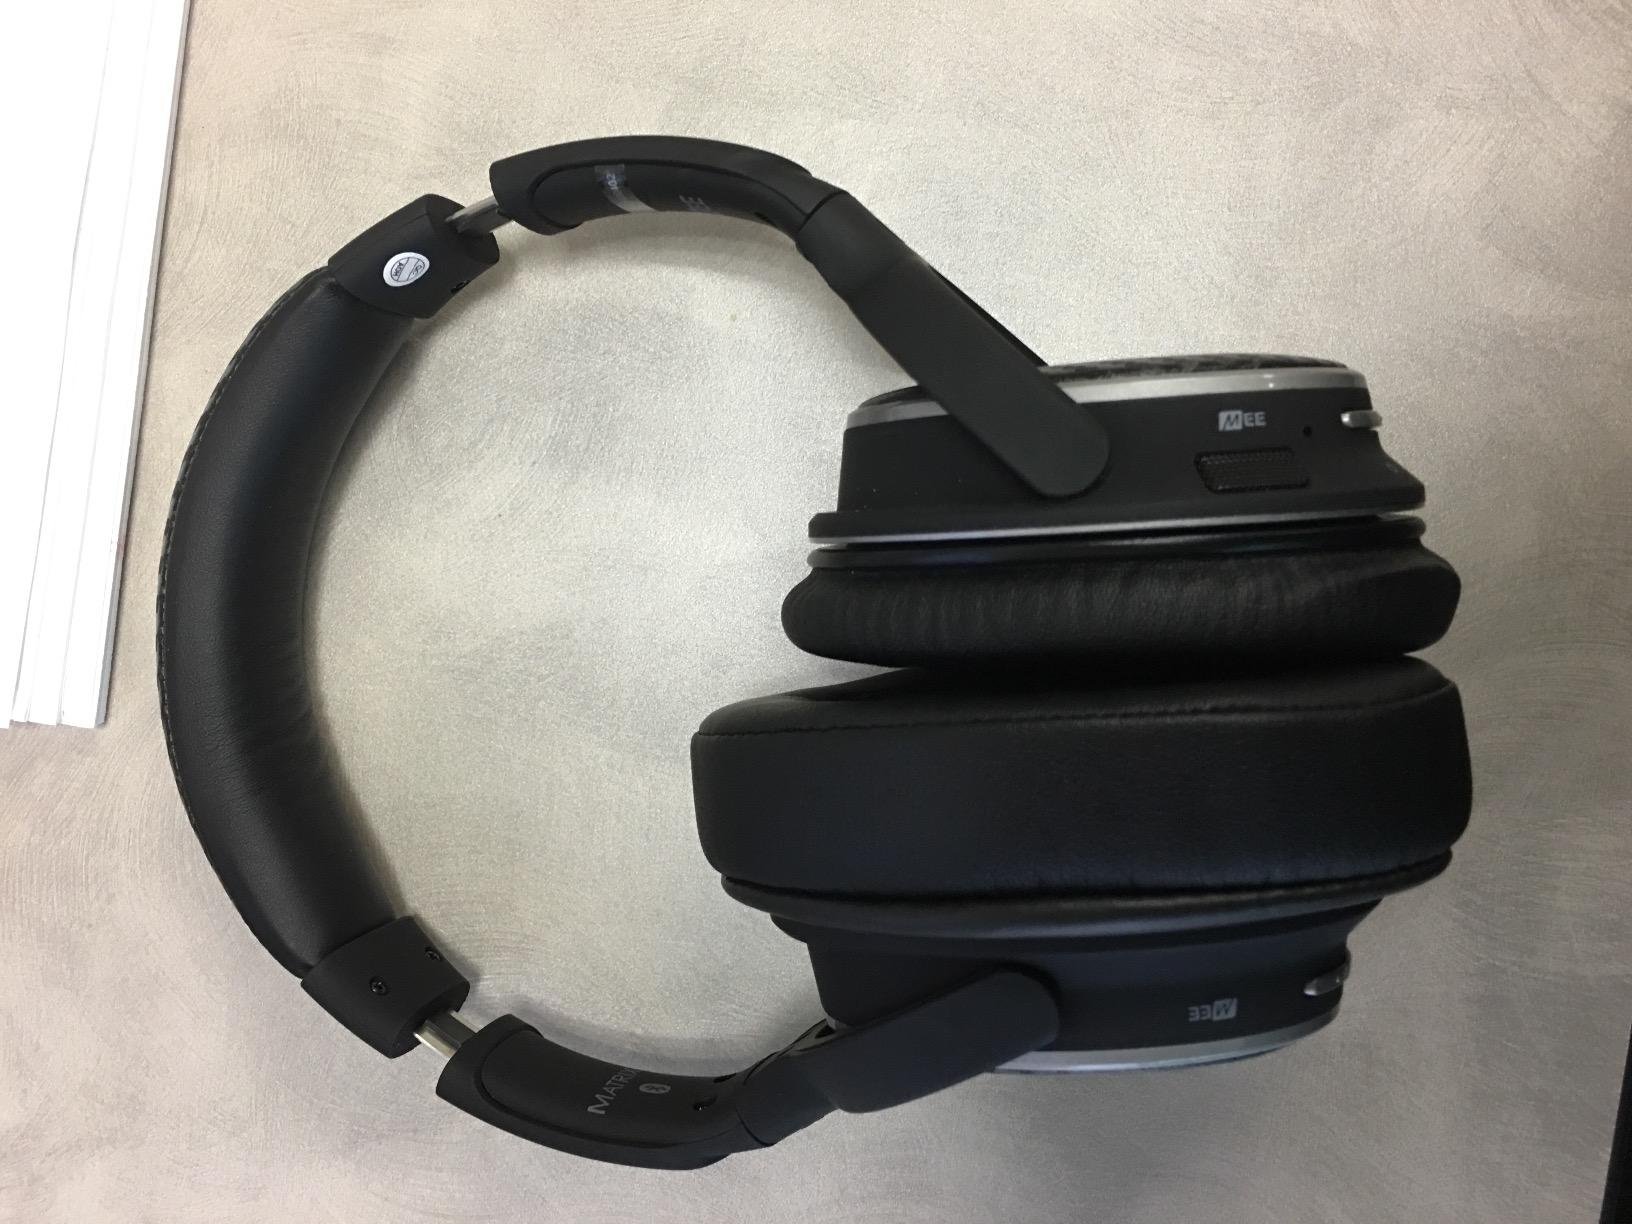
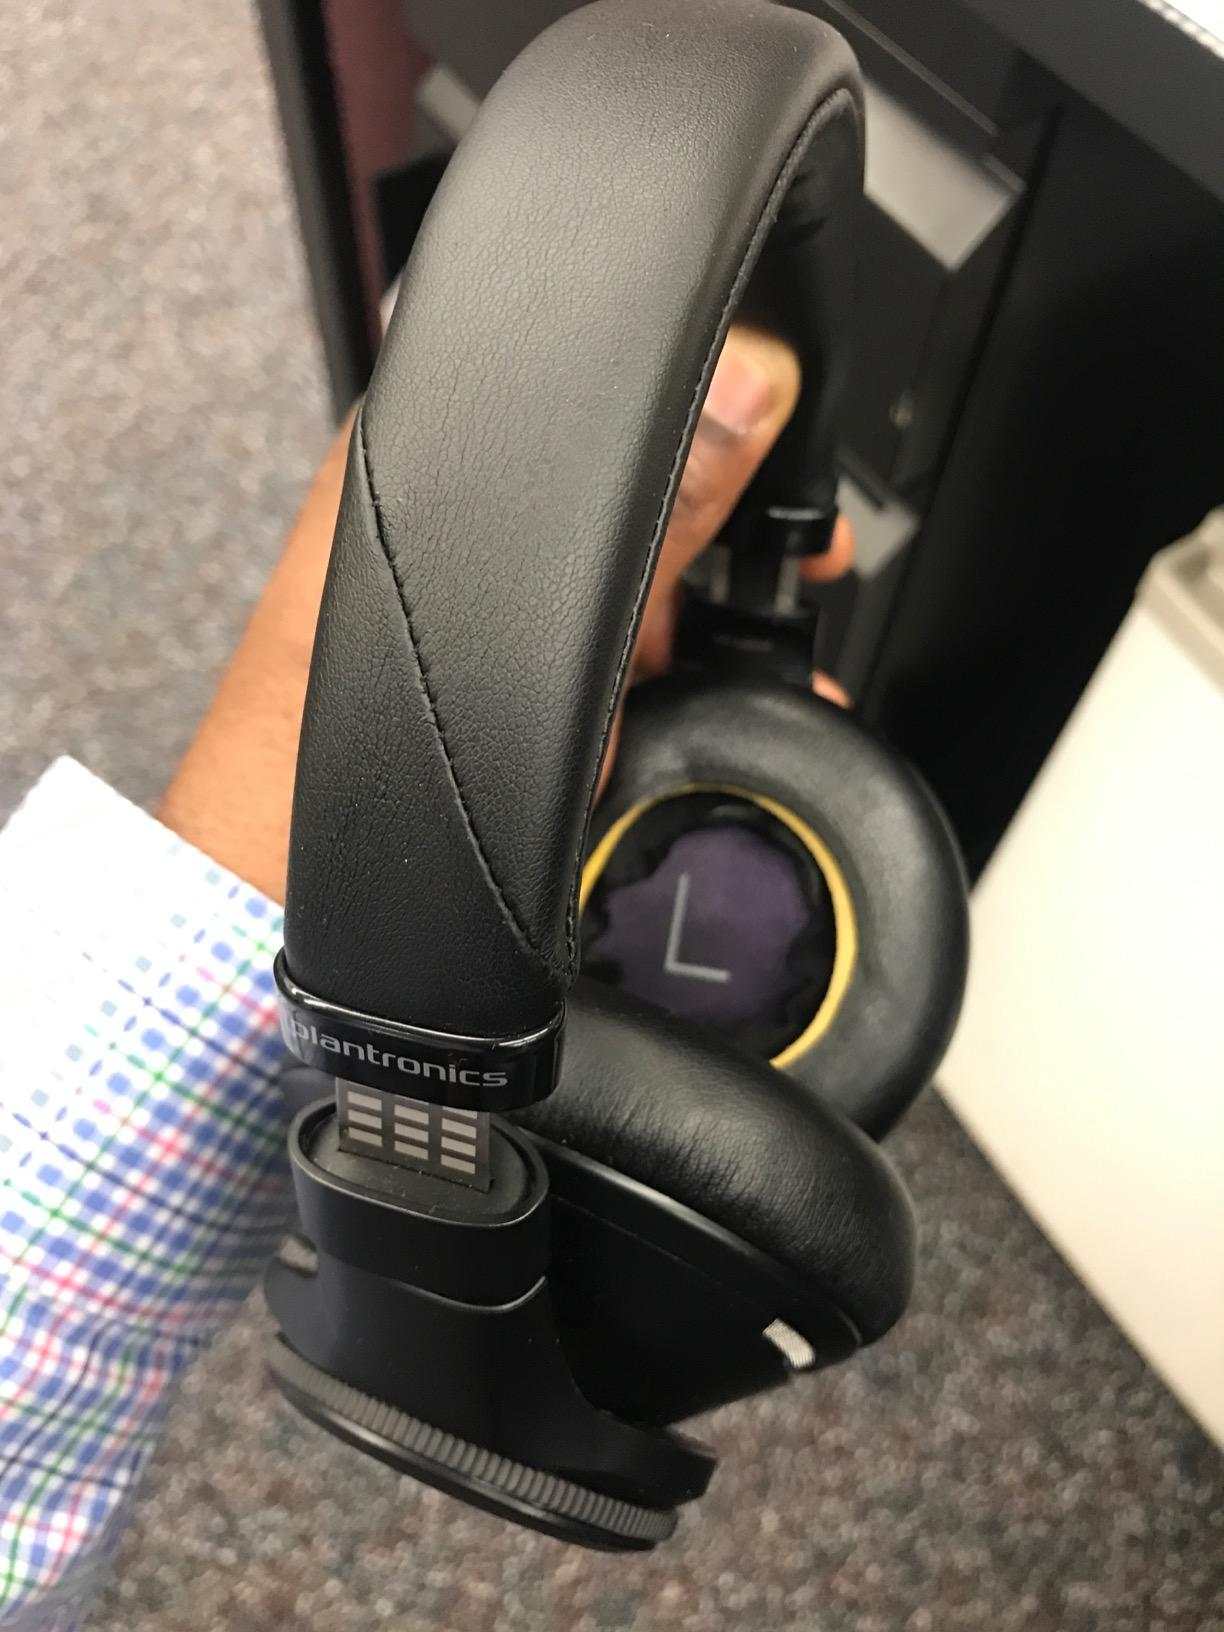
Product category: headphones
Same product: no